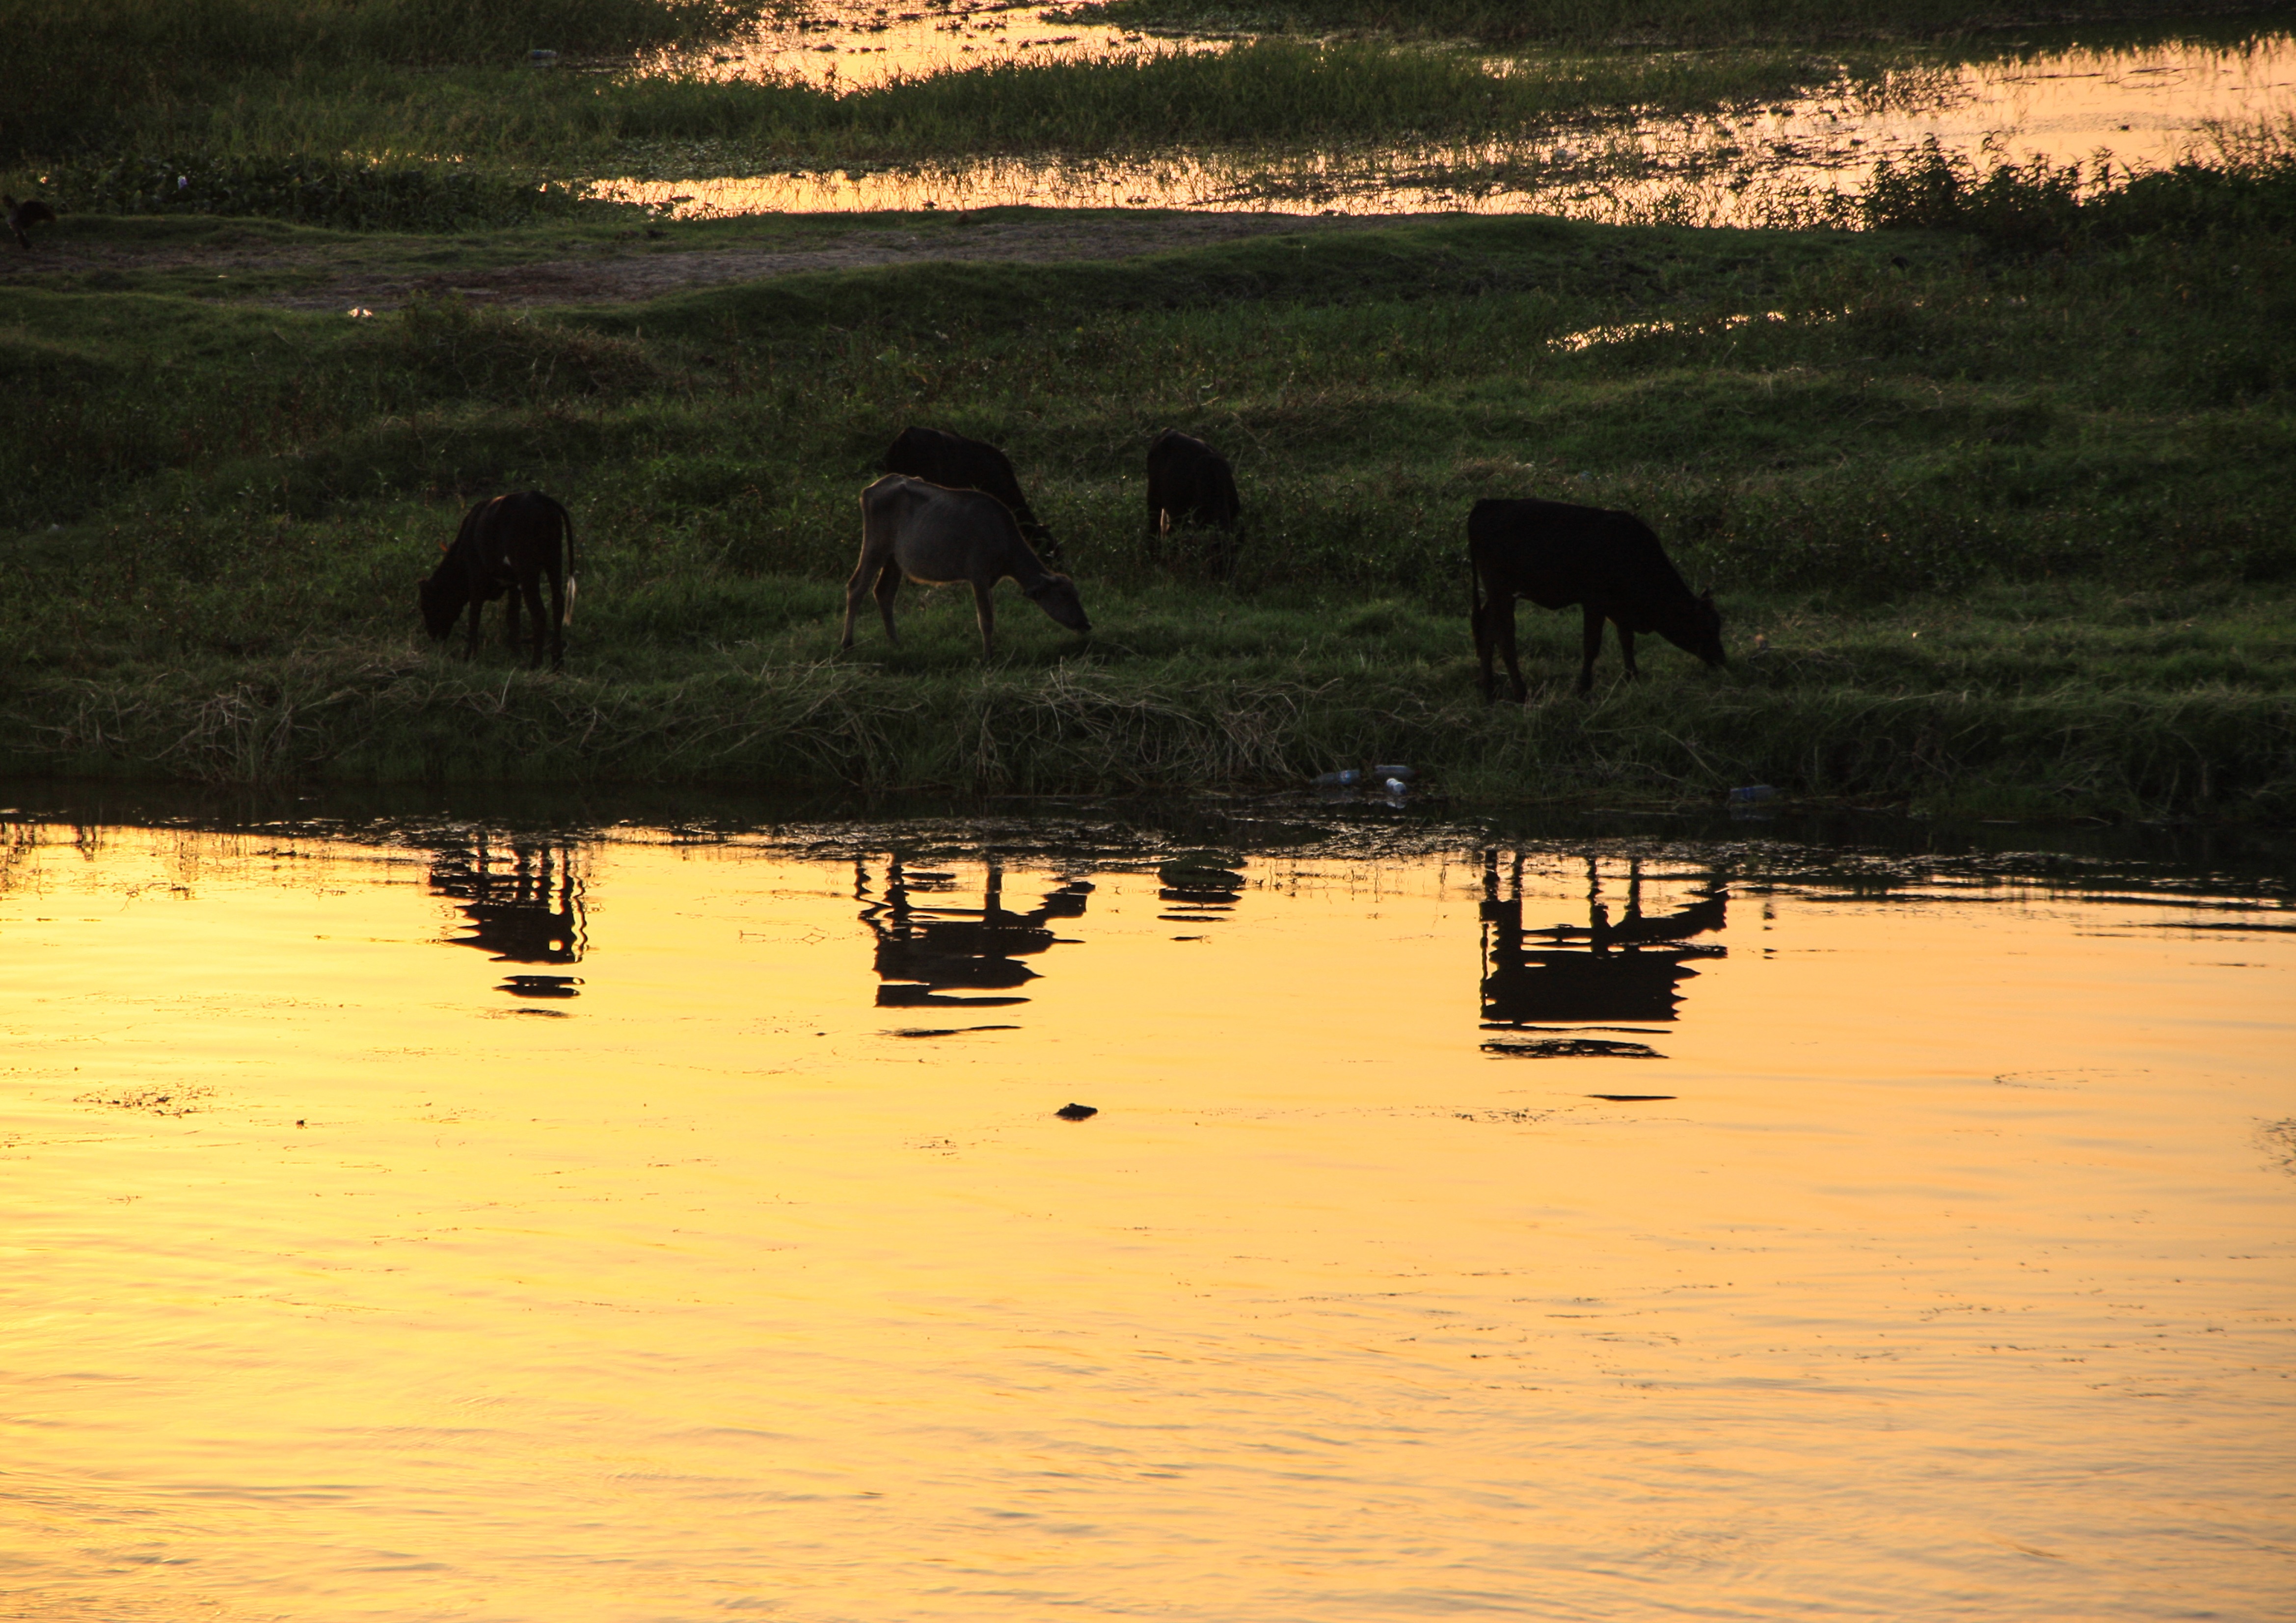
landscape, water, light, sunset, morning, atmosphere, river, wildlife, evening, golden, reflection, holiday, rest, savanna, egypt, cows, animals, wetland, reflections, habitat, mood, idyll, abendstimmung, mirroring, atmospheric, nile, water reflection